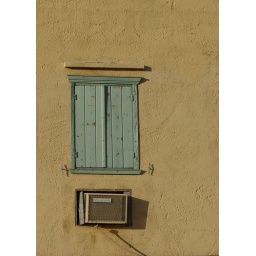
A green window in Hersonissos on Crete.